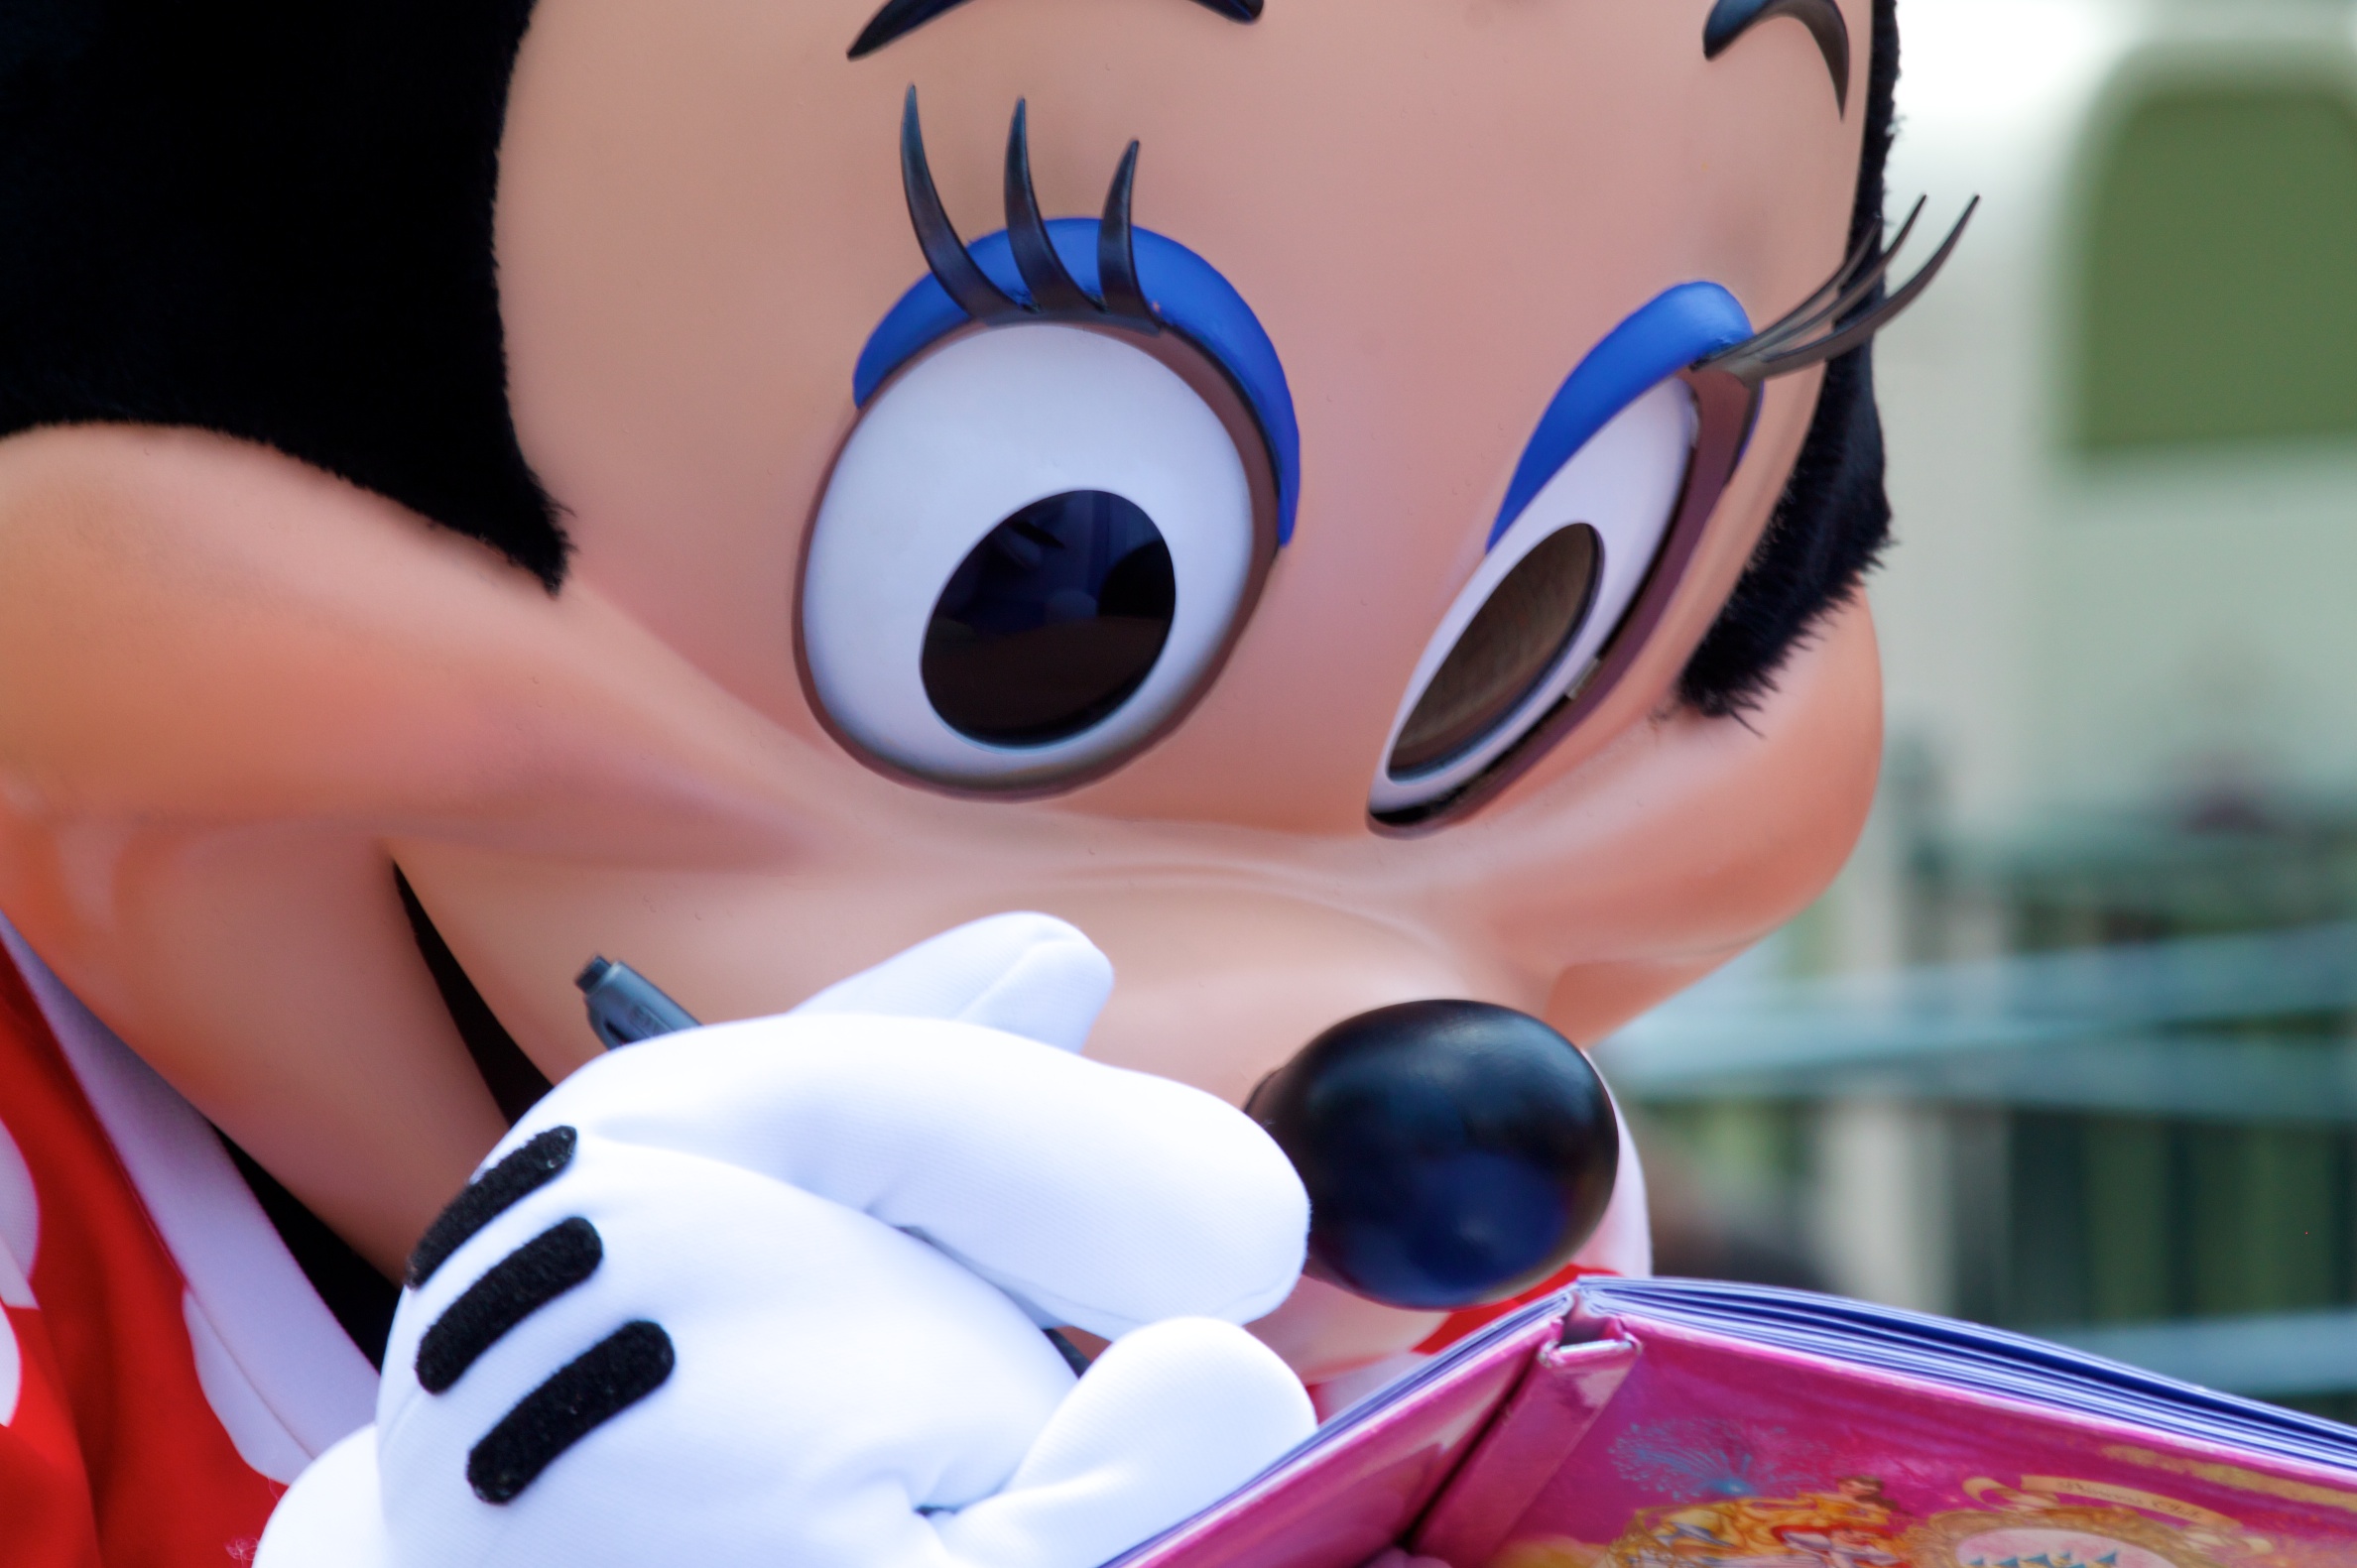
blue, toy, disney, costume, anime, nmc2010, photosafari, cartoon